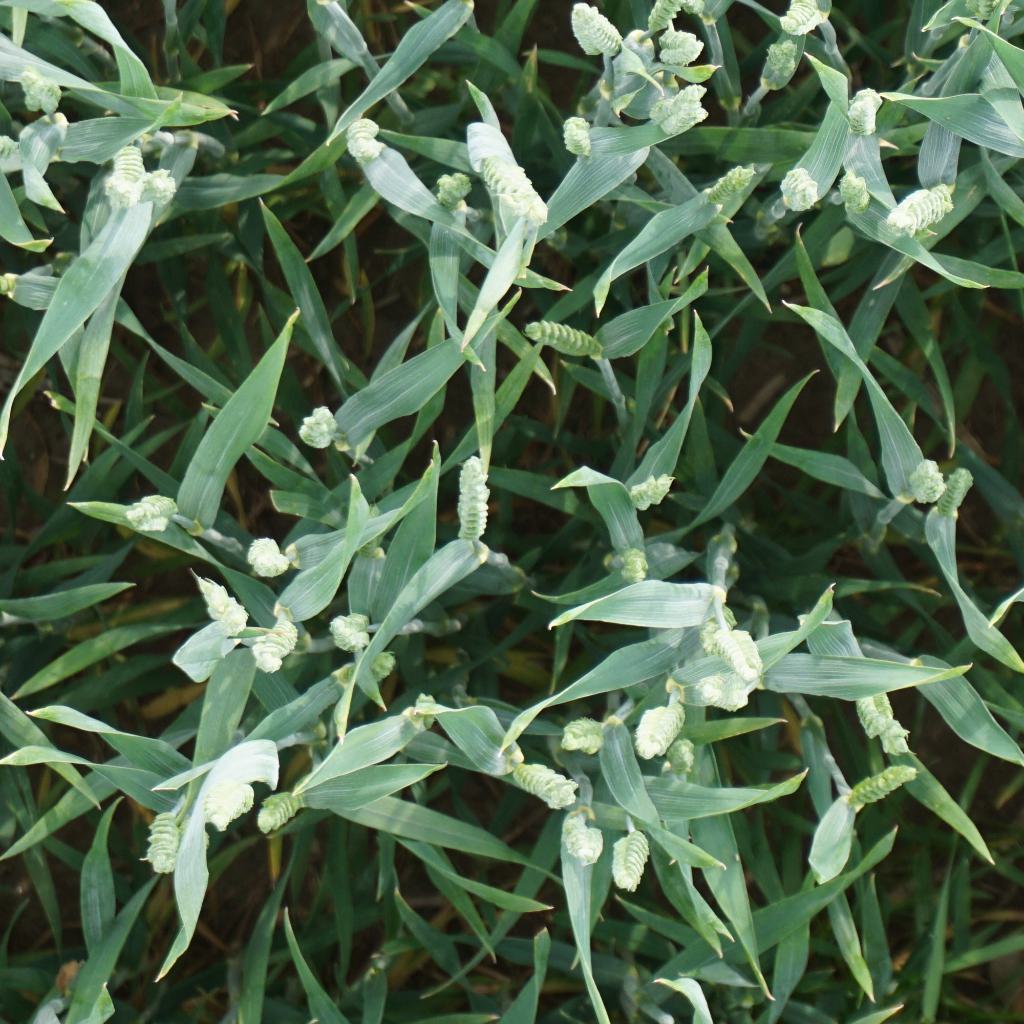
Country: France
Location: Gréoux
Wheat development stage: Post-flowering